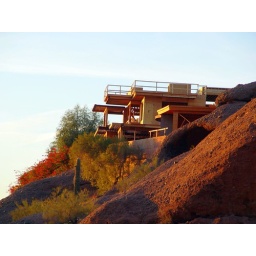
Some wealthy person is building their house on the edge of Camelback mountain in Phoenix. This is the &amp;quot;Before&amp;quot; shot.